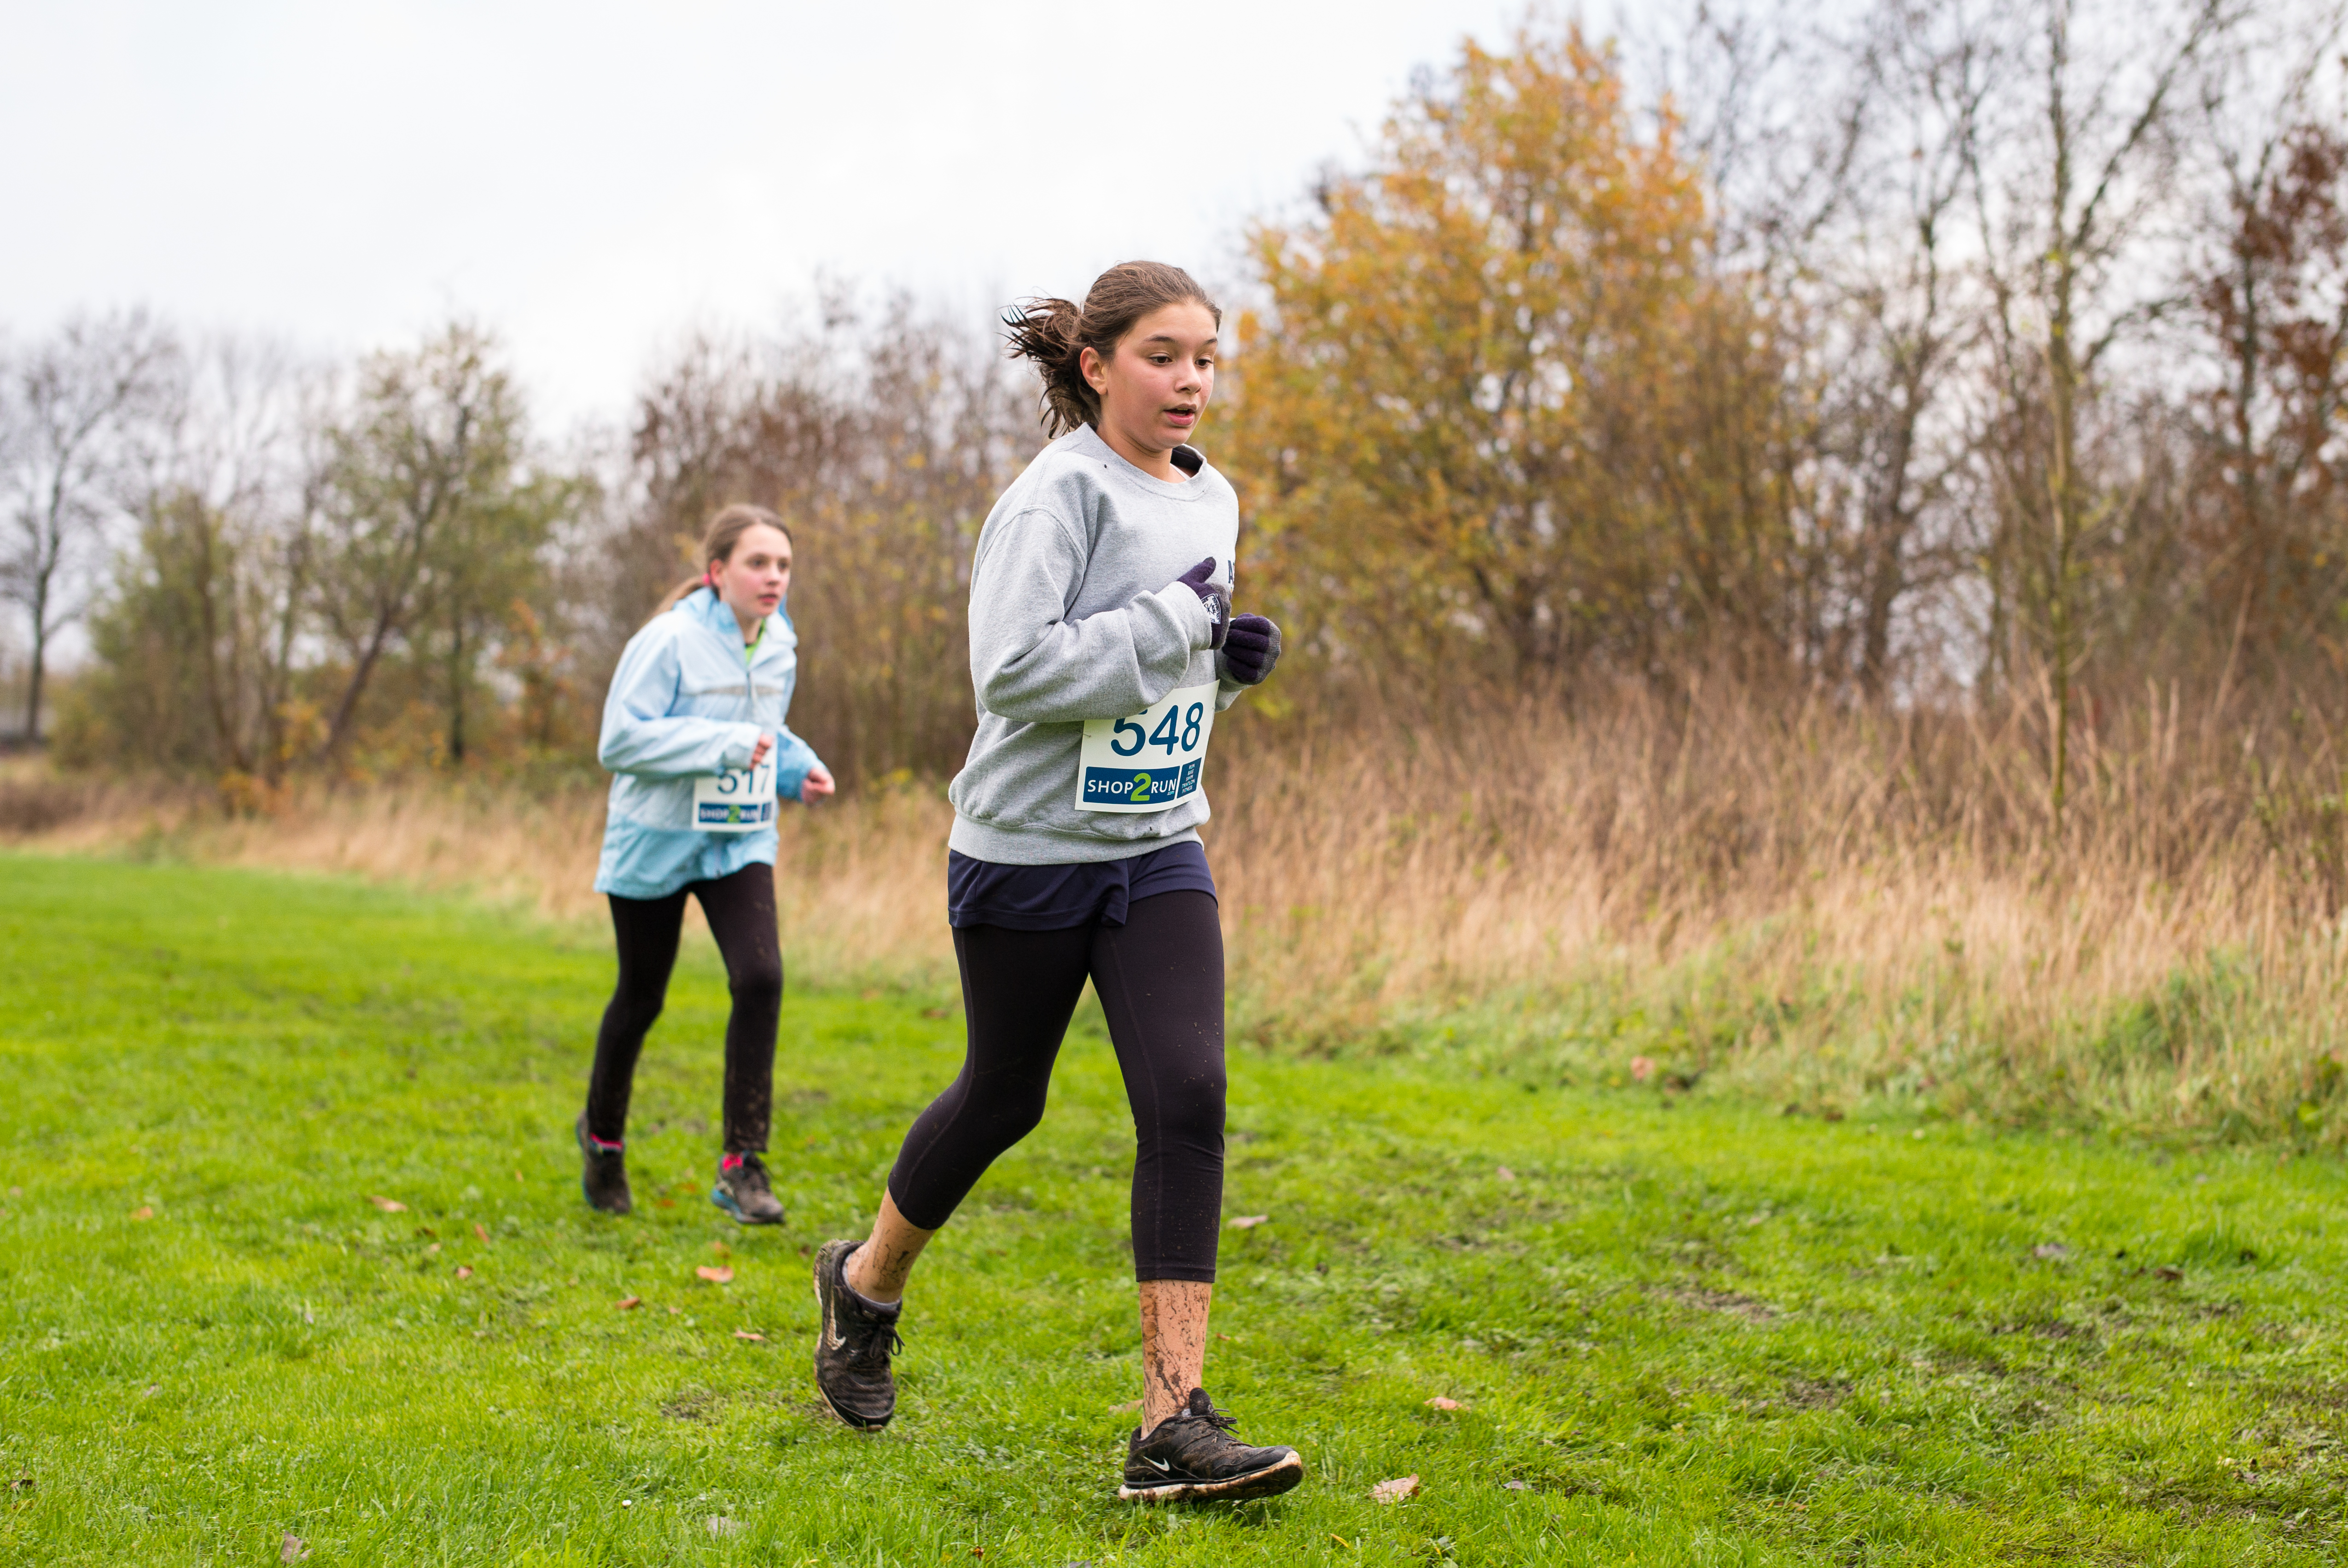
walking, person, running, recreation, jogging, race, sports, endurance, physical exercise, outdoor recreation, human action, ultramarathon